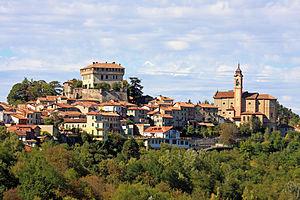
Montaldeo est une commune italienne de la province d'Alexandrie dans la région du Piémont en Italie.